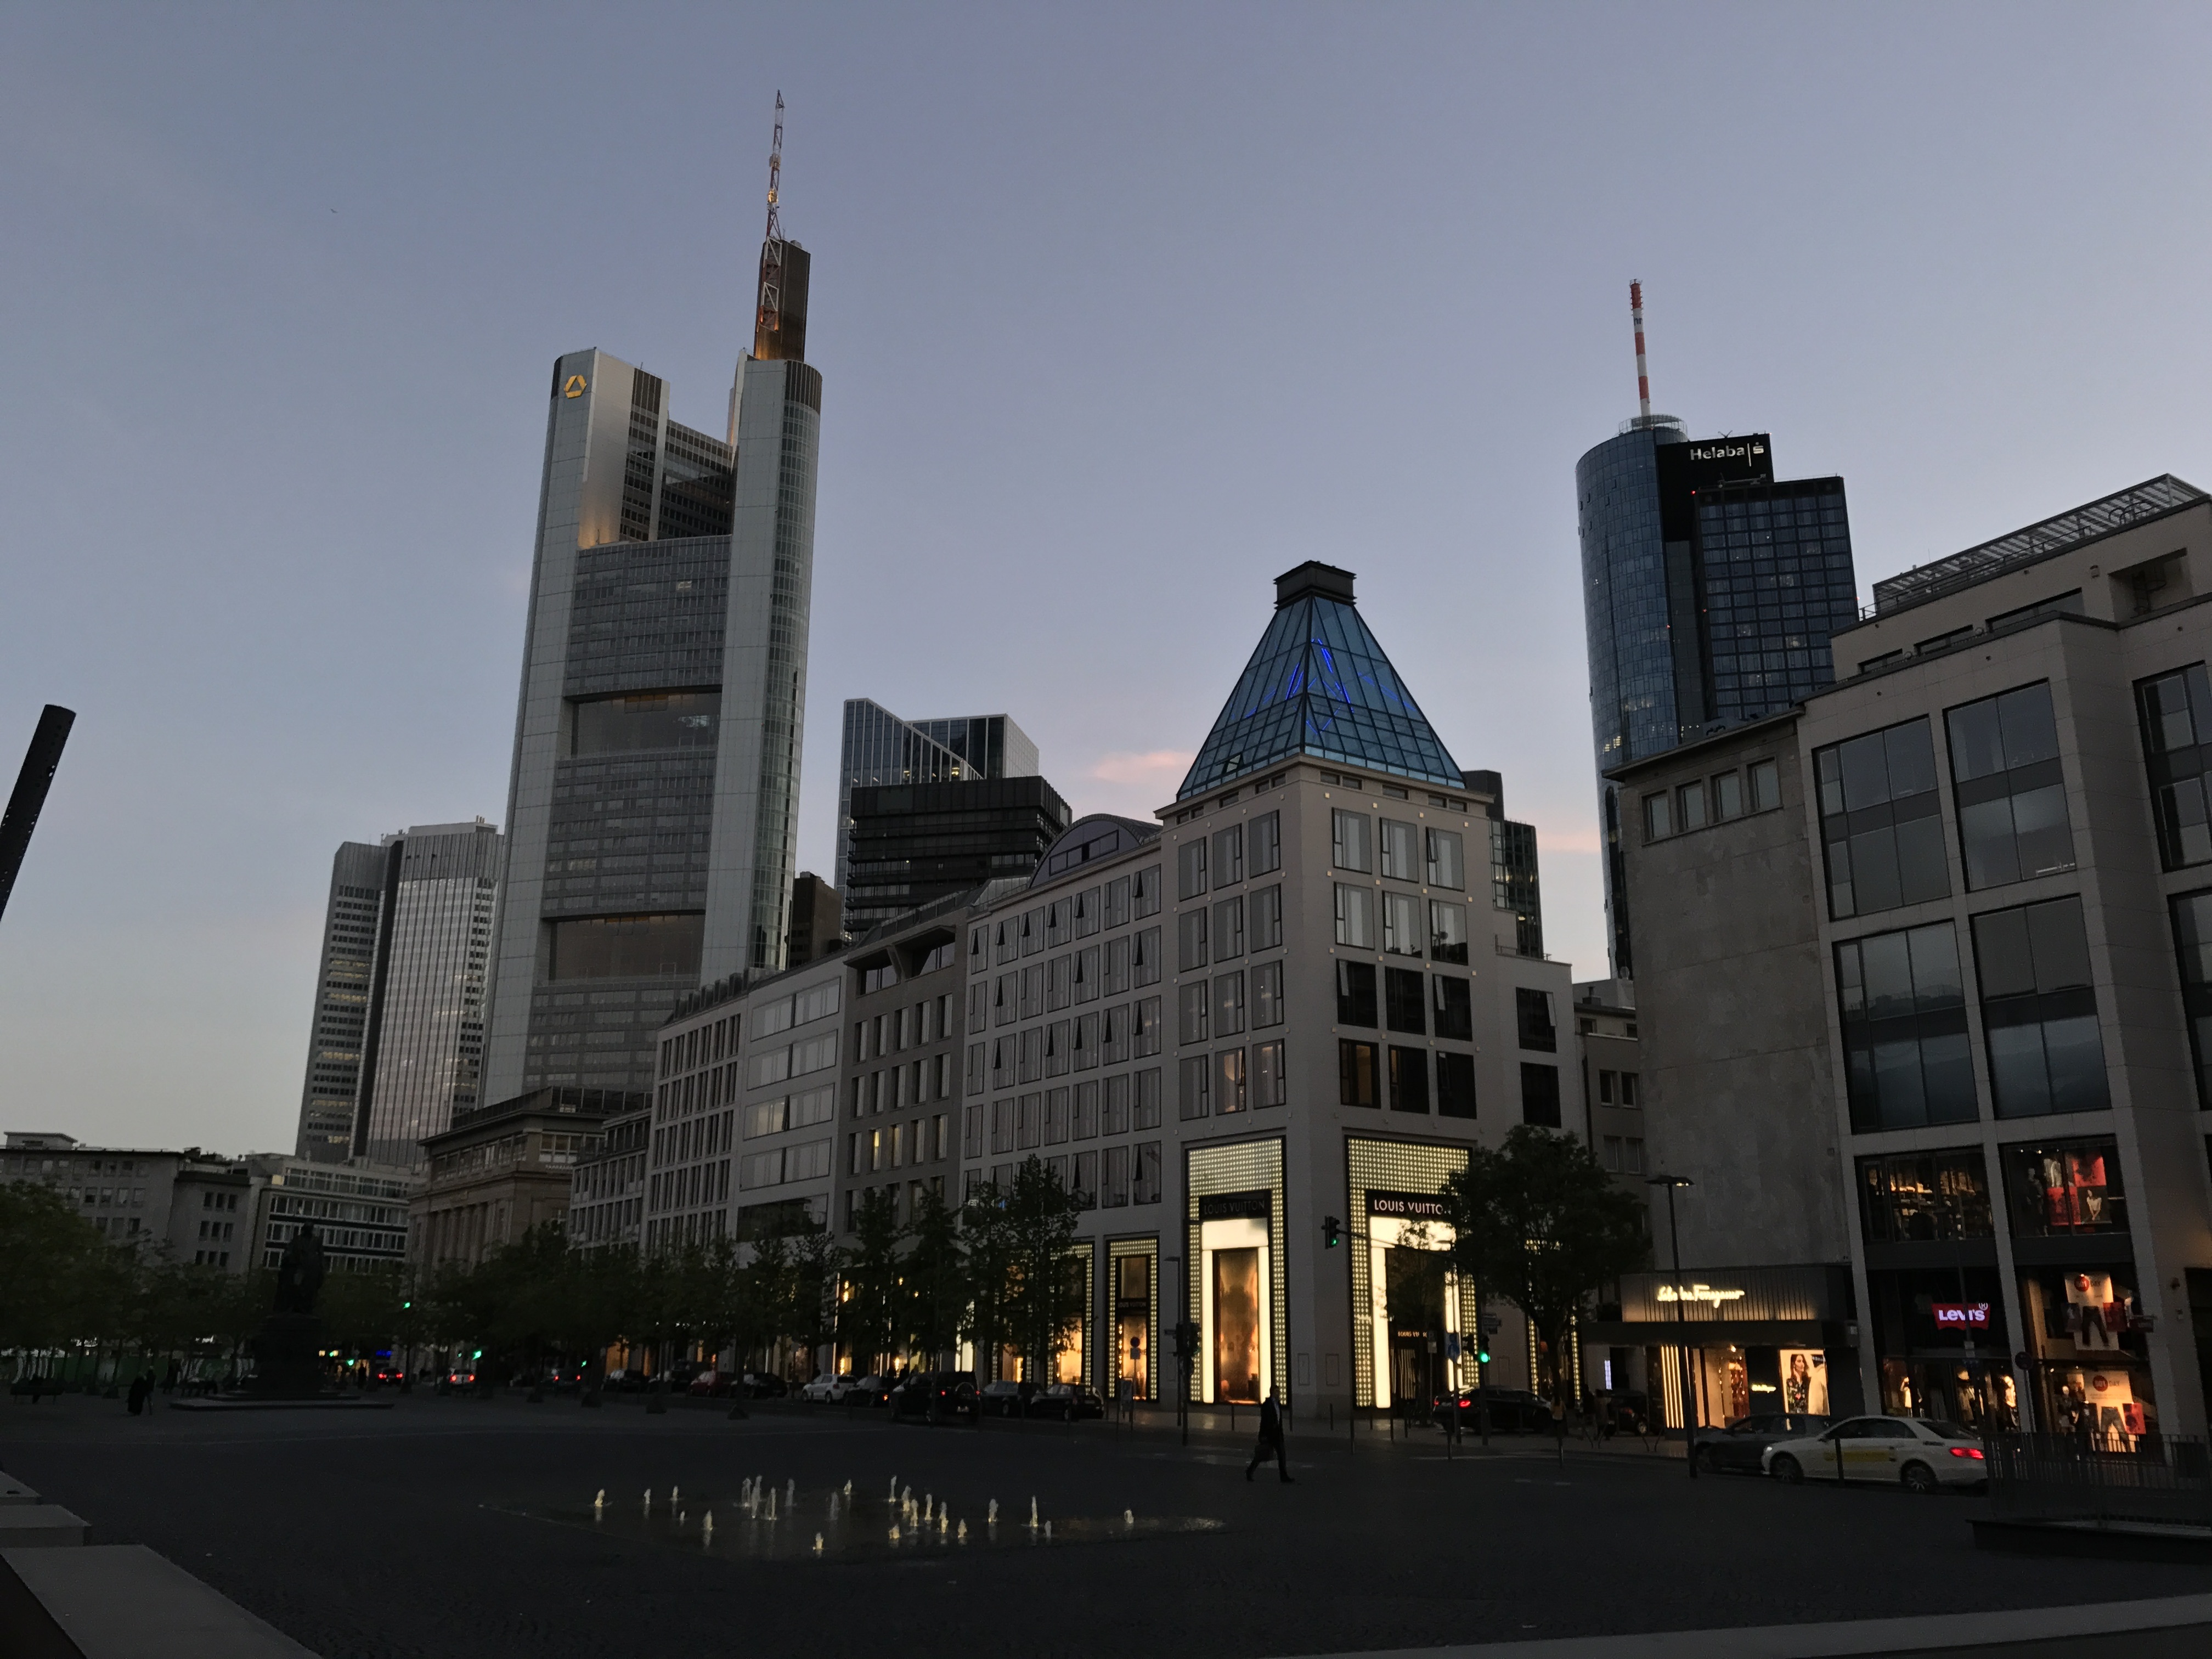
architecture, road, skyline, street, city, skyscraper, cityscape, downtown, evening, tower, landmark, tower block, germany, center, abendstimmung, frankfurt, metropolis, financial district, town center, urban area, goetheplatz, commerzbank, human settlement, metropolitan area, rhein main